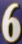
Number: 6